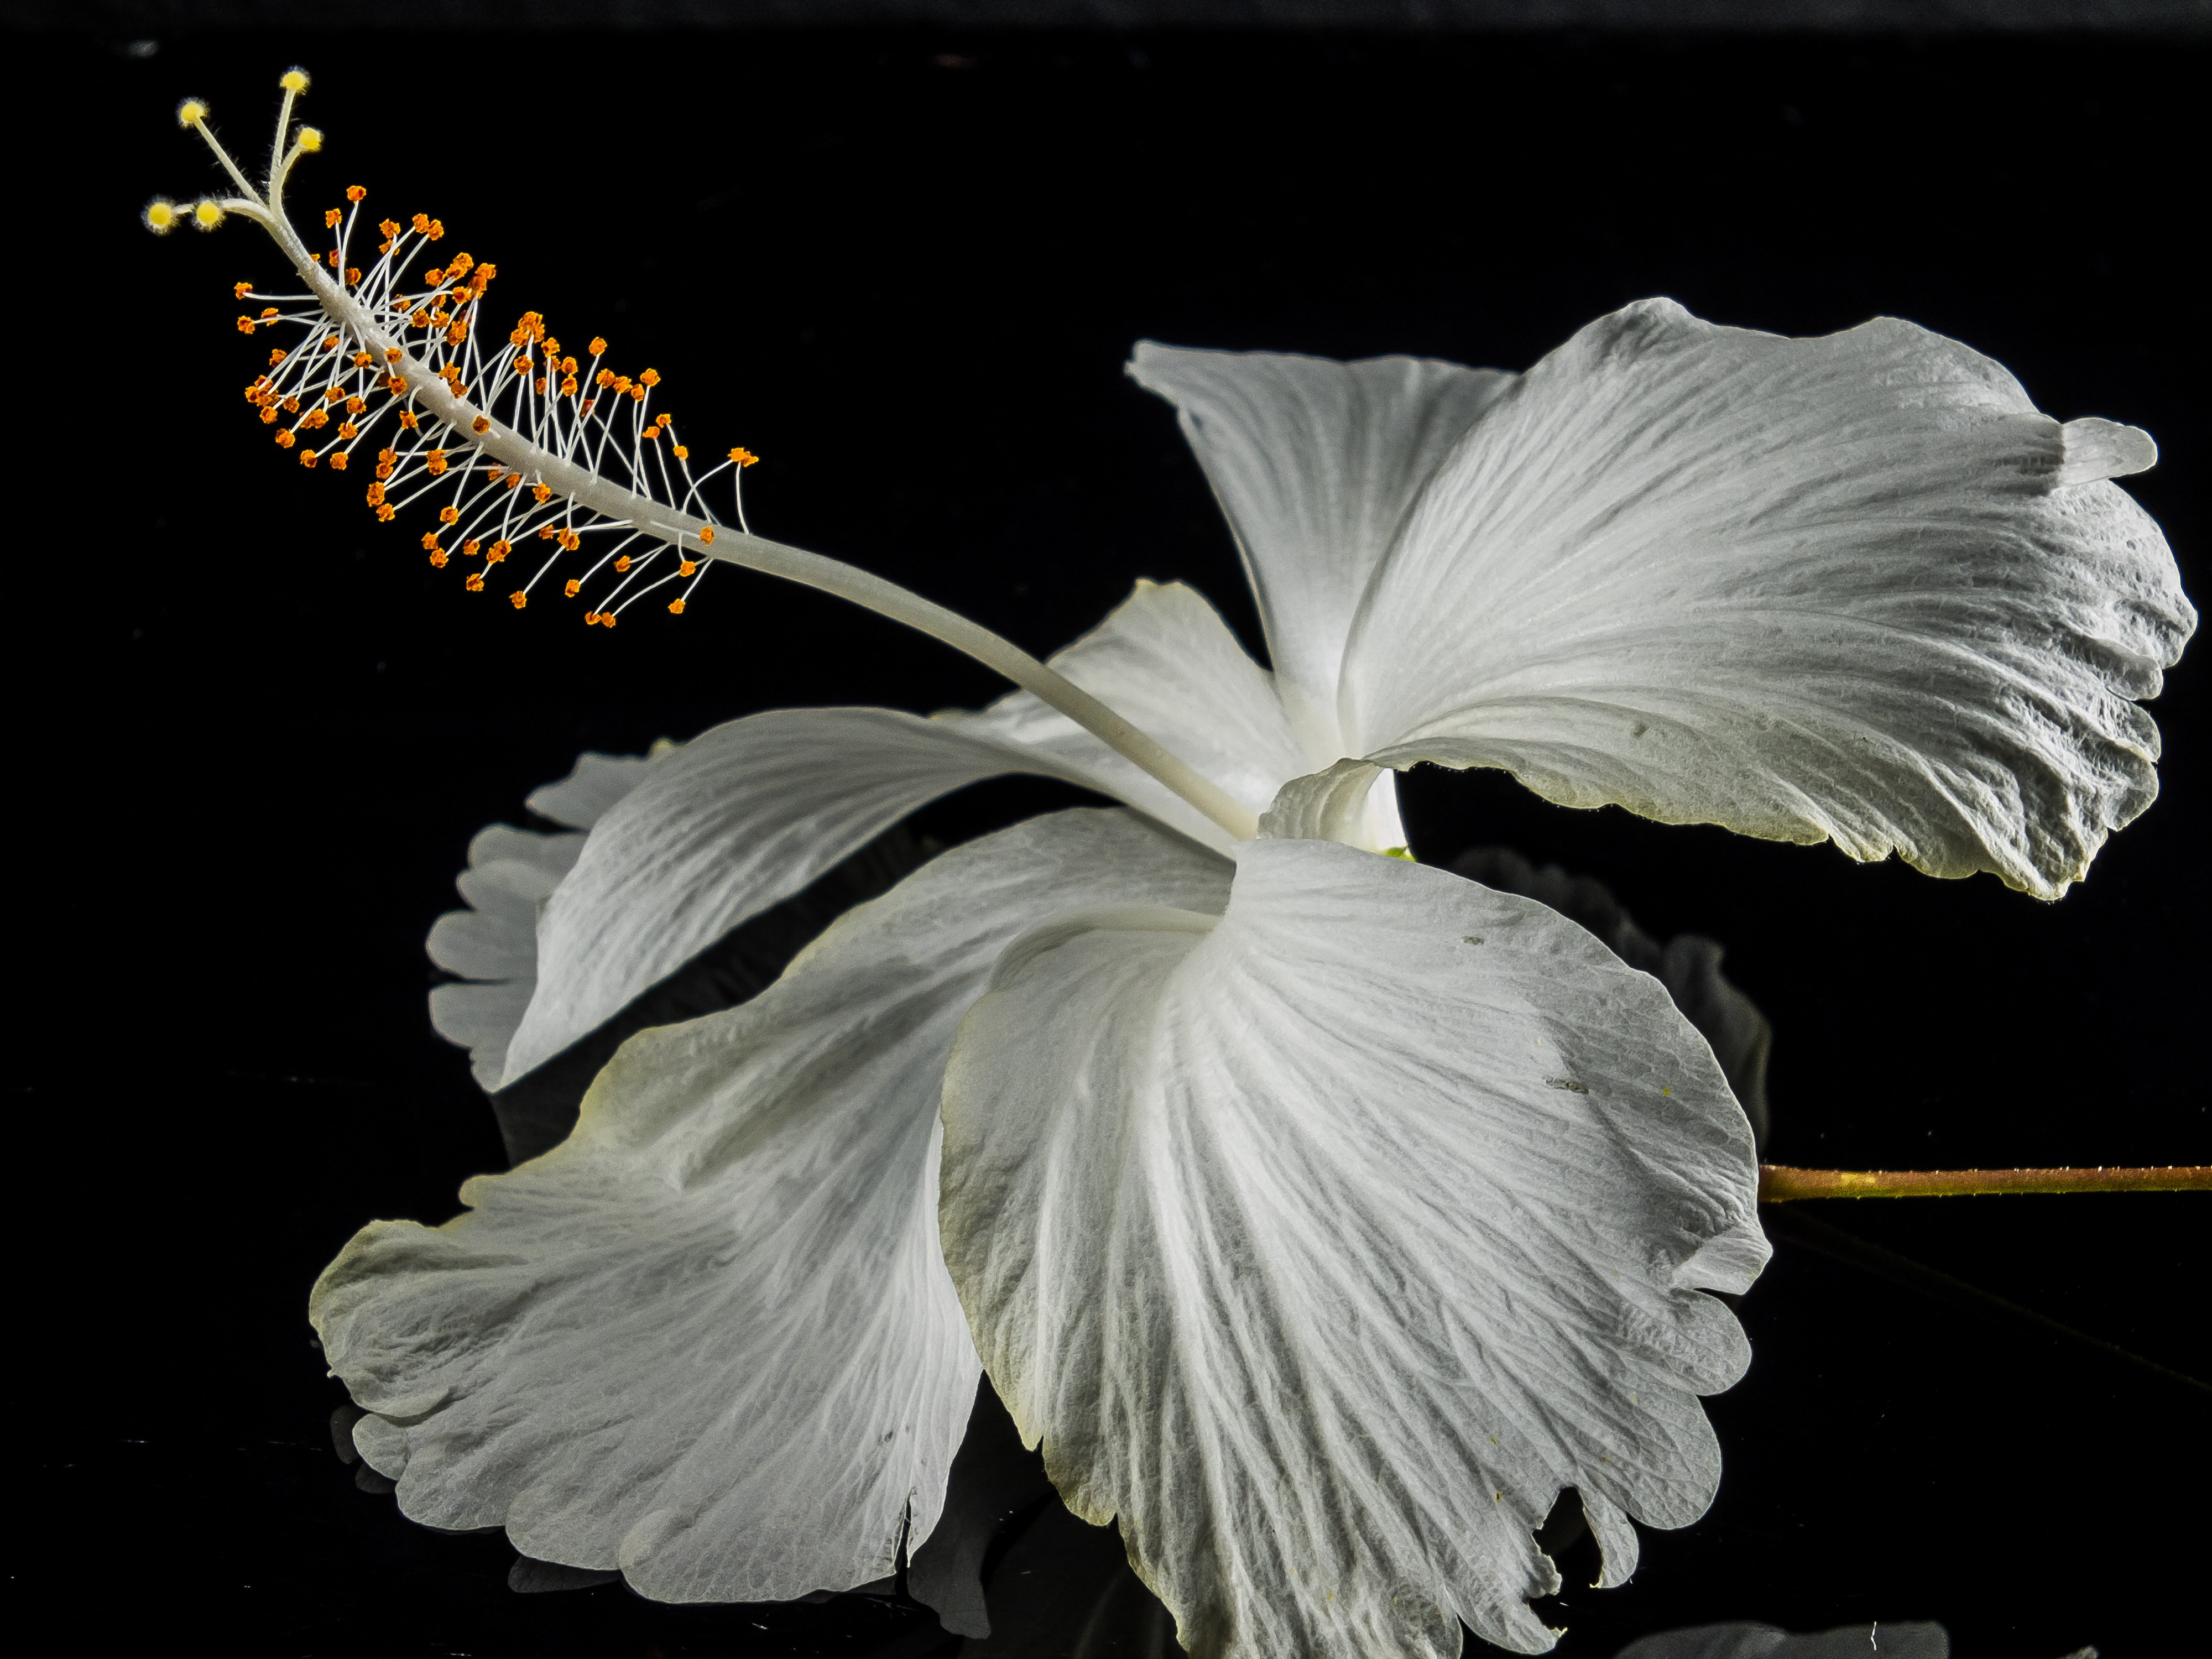
blossom, black and white, plant, white, leaf, flower, petal, bloom, botany, flora, close up, eye, marshmallow, hibiscus, malvaceae, malvales, macro photography, flowering plant, mallow, monochrome photography, land plant